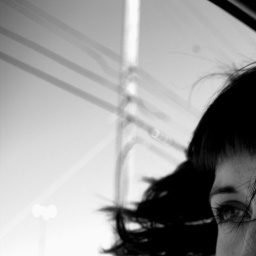
out a car window - Unknown, Nowhere Fast. Listen to: Psychology Song by Erin Tobey